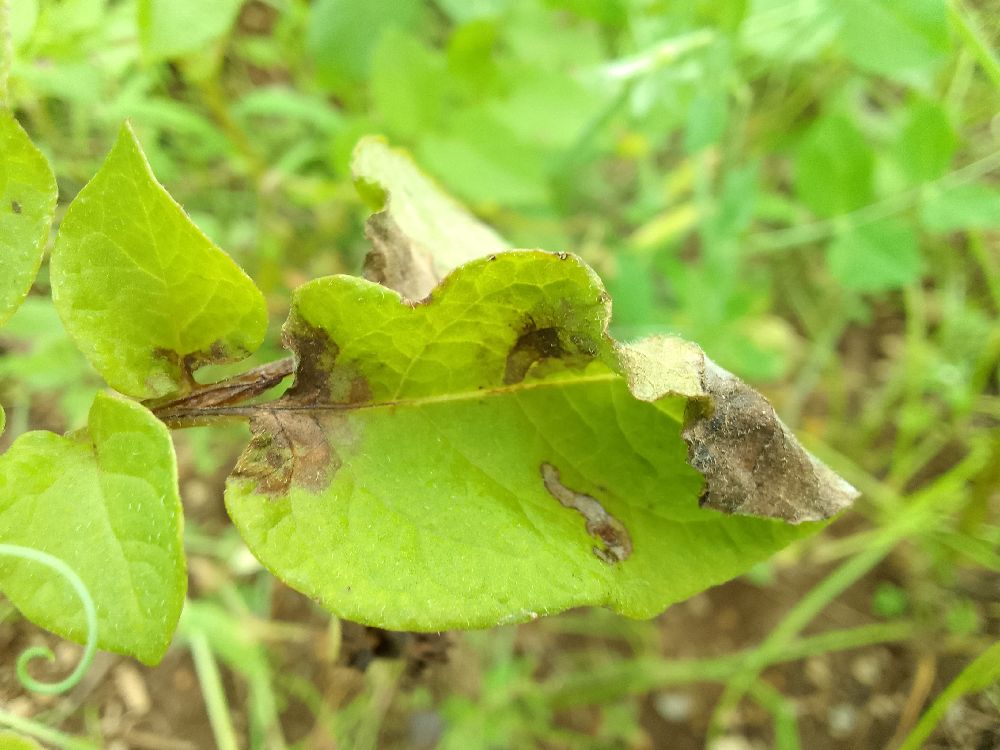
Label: Late blight